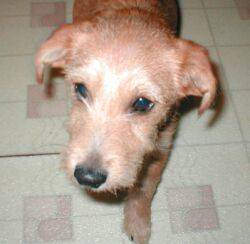
Label: dog